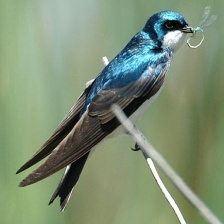
Species: TREE SWALLOW
Scientific name: TACHYCINETA BICOLOR